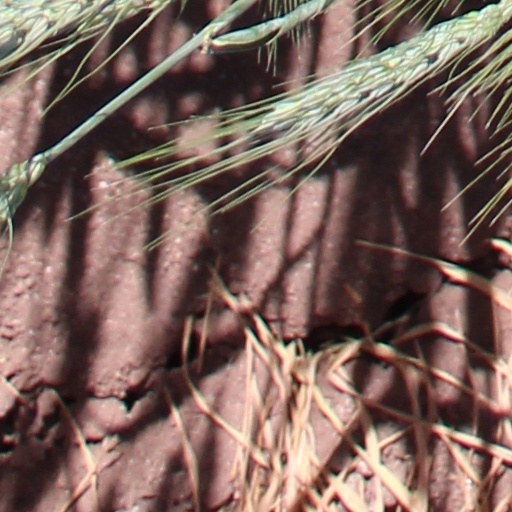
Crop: wheat